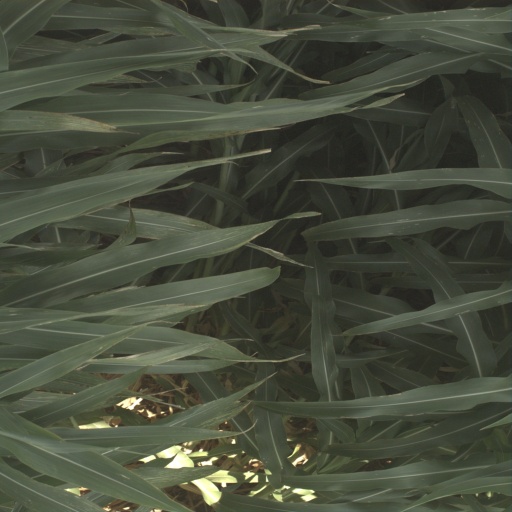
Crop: sorghum